William Persell

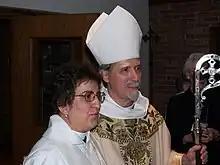

William Dailey Persell (born May 6, 1943) is an American bishop, formerly the bishop of the Episcopal Diocese of Chicago (1999–2008).